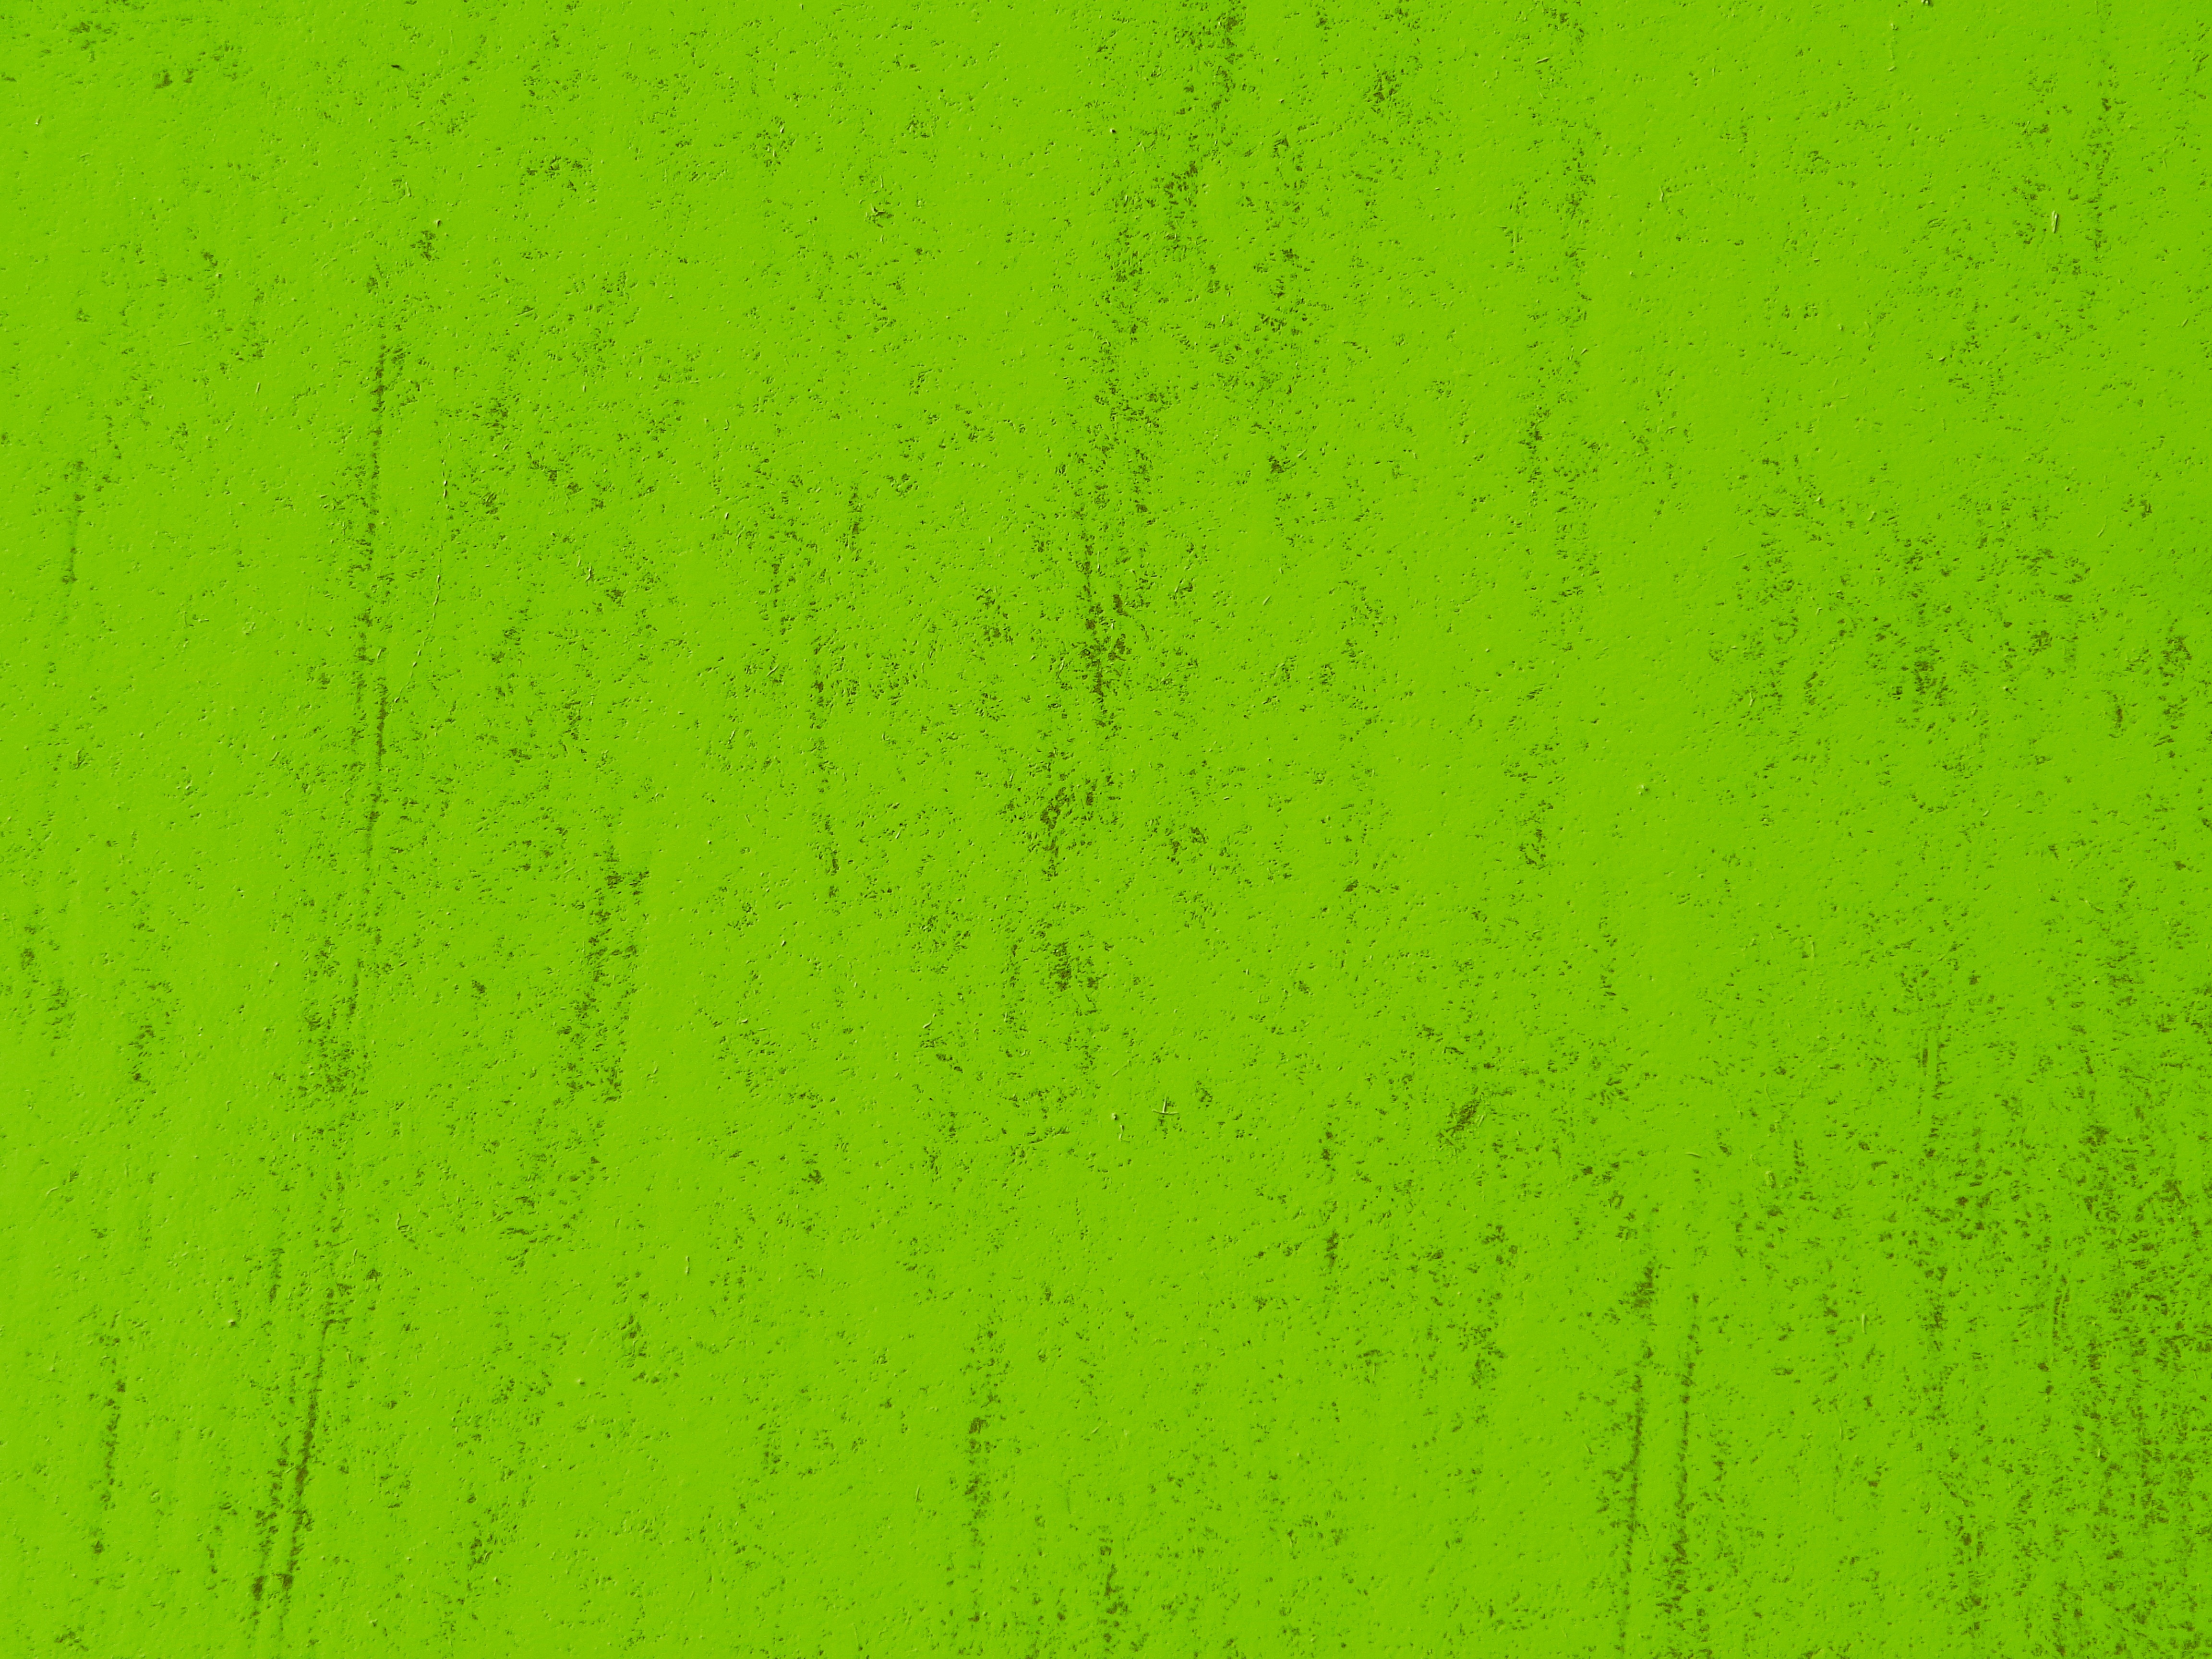
texture, leaf, decoration, pattern, line, model, green, color, desktop, paint, colorful, yellow, circle, painting, font, coloring, background, text, mosaic, wallpaper, wallpapers, colored, shape, graphics, abstraction, stains, the background, theme, designs, paradise riflebird, dashing, the palette, to color, the colour of the, computer wallpaper